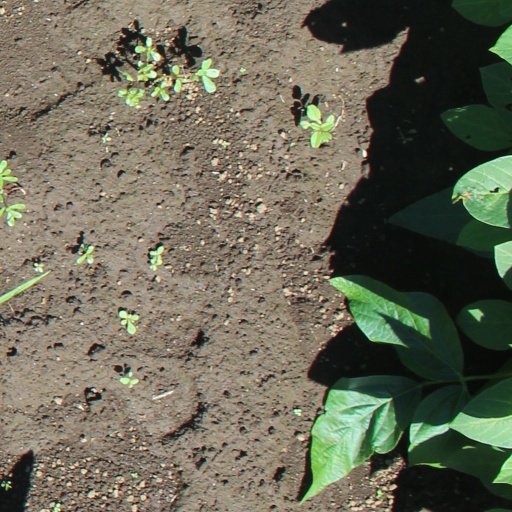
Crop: soybean